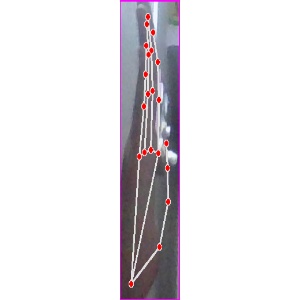
अक्षर: द